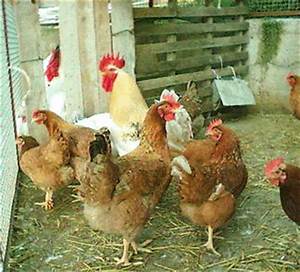
Label: chicken